Answer in natural language. How many Doorways are visible in the scene? Choose between the following options: 6, 5, 4, 2 or 3
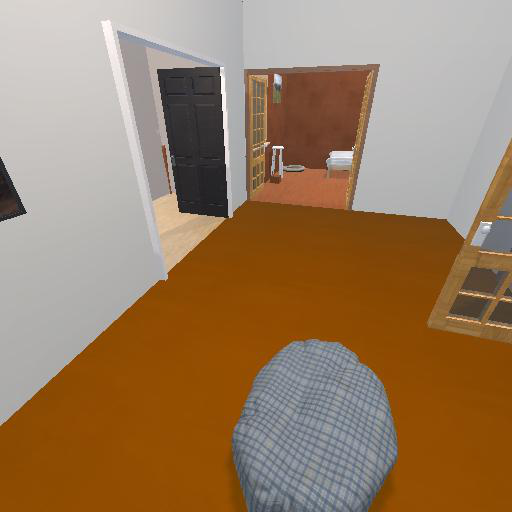
<answer>3</answer>